Mór Ní Thuathail

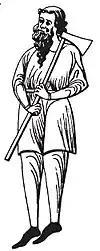
Dermot MacMurrough, King of Leinster, husband of Mor O'Toole

Sometime about 1140 in Loch Garman, County Wexford, Mór was married to King Diarmait Mac Murchada of Leinster as his principal first wife, making her Queen-consort of Leinster. His second wife was Sadhbh Ní Fhaolain. Under Brehon Law, Irish men were permitted more than one wife. In 1152, he abducted Derbforgaill Ní Mhaol Seachlainn, the wife of the King of Breifne, Tighearnán Ua Ruairc.